Wake Forest University

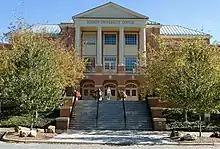
The Benson University Center at the current Reynolda campus was built in 1990.

In 1838, the school was renamed Wake Forest College, and the manual-labor system was abandoned. The town that grew up around the college came to be called the town of Wake Forest. In 1862, during the American Civil War, the school closed due to the loss of most students and some faculty to service in the Confederate States Army. The college re-opened in 1866 and prospered over the next four decades under the leadership of presidents Washington Manly Wingate, Thomas H. Pritchard, and Charles Taylor. In 1894, the School of Law was established, followed by the School of Medicine in 1902. In 1911, Louise Heims Beck became the university's first librarian, later going on to become a vaudeville performer and the recipient of a Tony Award. The university held its first summer session in 1921. Lea Laboratory was built in 1887–1888, and was listed on the National Register of Historic Places in 1975.